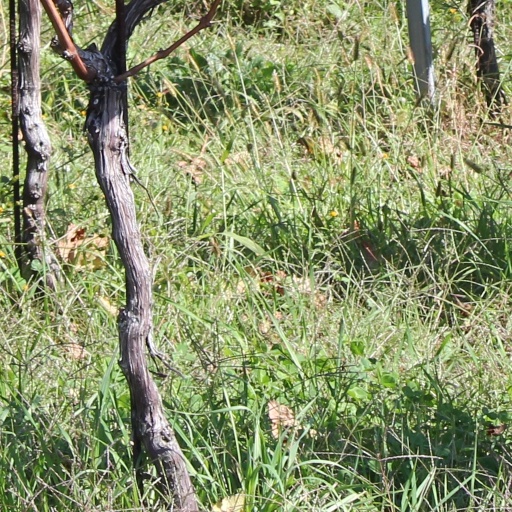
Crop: grape